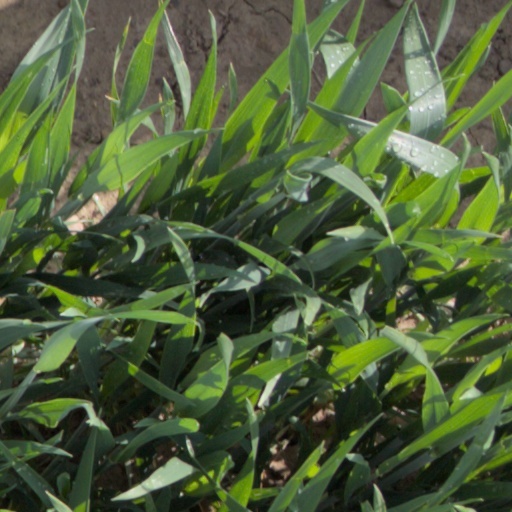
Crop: wheat